Colombian emeralds

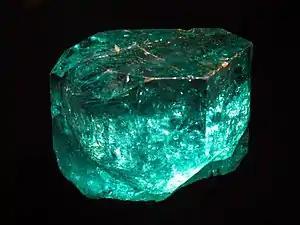
The Gachala Emerald

The eastern portion of the Andes, between the Boyacá and Cundinamarca departments, is where most Colombian emeralds are mined. The three major mines in Colombia are Muzo, Coscuez, and Chivor. Muzo and Coscuez are on long-term leases from the government to two Colombian companies, while Chivor is a privately owned mine. Muzo remains the most important emerald mine in the world to this date.